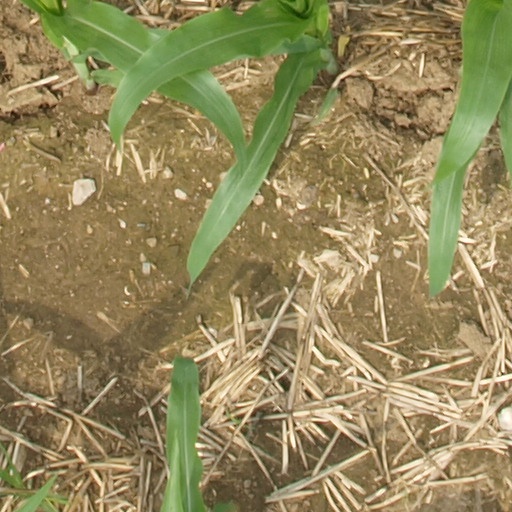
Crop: maize; corn